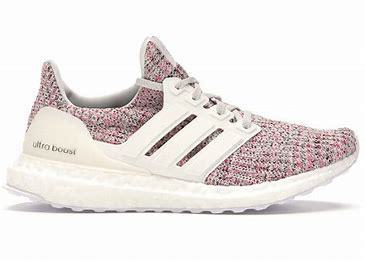
Brand: Adidas
Model: Ultra Boost 4